Hemel Hempstead

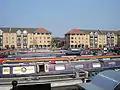
Apsley Lock

Hemel's position on the commercial transport network was established further in 1837 when the route of the new London and Birmingham Railway reached the town. The line's construction had been delayed for several years by vigorous lobbying by a number of powerful local landowners, including Sir Astley Cooper of Gadebridge House, who were all keen to protect their estates from invasion by the "iron horse". Their campaign was successful and the main line was routed along the River Bulbourne instead of the River Gade, skirting around the edge of Hemel Hempstead. As a result, the railway station serving Hemel Hempstead was built one mile outside the town centre at Boxmoor; "Boxmoor and Hemel Hempstead" railway station (today's Hemel Hempstead railway station) opened in 1837. The railways continued to expand and in 1877 a new route opened connecting Boxmoor to the Midland Railway at . The Harpenden to Hemel Hempstead branch railway — affectionately known as the "Nickey Line" — crossed the town centre on a long, curved viaduct, eventually serving three local stations in the town at , and Godwin's Halt. A new Hemel Hempstead Hospital was established at the bottom of Hillfield Road in 1832.